Master System

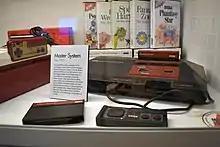
The Master System was redesigned to appeal to Western tastes. The packaging of the console and the games was given a grid design on white, inspired by products from Apple.

Hoping to better compete with Nintendo, Sega released another console, the Sega Mark III, in Japan in 1985. The Mark III was a redesigned version of the SG-1000. It was engineered by the same team, including Hideki Sato and Masami Ishikawa, who had worked on the SG-1000 II and later led development of the Sega Genesis. According to Sato, the console was redesigned because of the limitations of the Texas Instruments TMS9918A graphics chip in the SG-1000, which did not have the power for the kinds of games Sega wanted to make. The Mark III's chip was designed in-house, based around the unit in Sega's System 2 arcade system board.